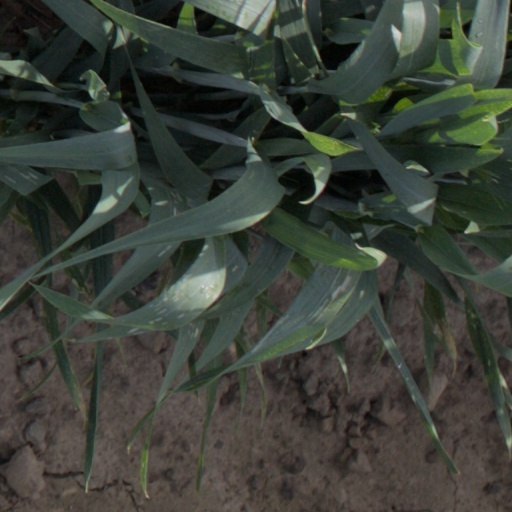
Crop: wheat